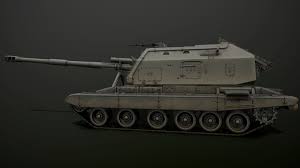
Label: 2S19_MSTA